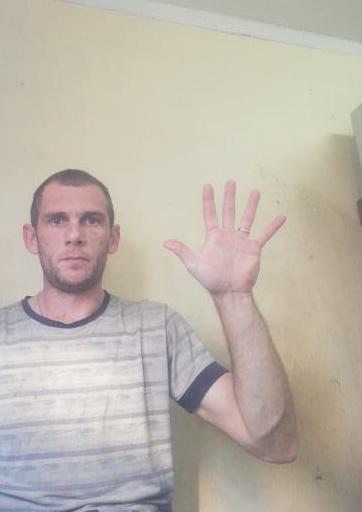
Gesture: palm